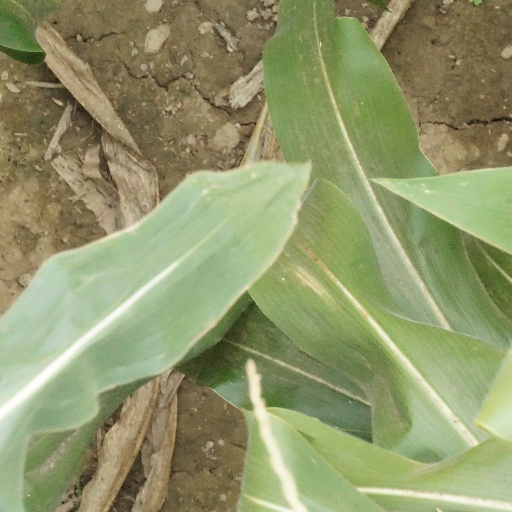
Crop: maize; corn